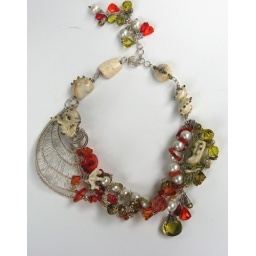
Narative Necklace: sterling silver wire, lampwork focal dragon by Robin Poff, lucite, semi-precious and glass beads